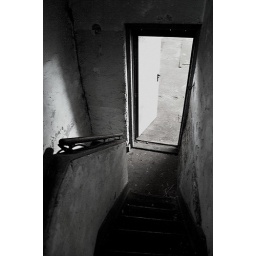
Urban Exploring in black and white